Anthony Perkins

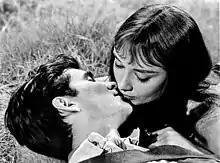
Perkins and Audrey Hepburn in a publicity still for "Green Mansions" (1959)

Following the loss of the role in "Some Like It Hot", Paramount cast Perkins opposite Audrey Hepburn in "Green Mansions" (1959), positioning the film as a means to promote his leading-man image. The studio emphasized his physicality, featuring scenes in which he appeared shirtless and engaged in physical combat. Perkins also performed the film's title song, "Green Mansions," which briefly charted. Reflecting on the production later in life, Perkins described Hepburn as "wonderful to work with, like a real person, almost a sister".